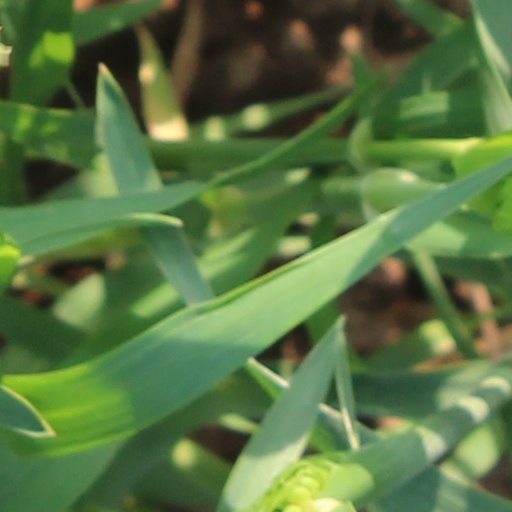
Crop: wheat